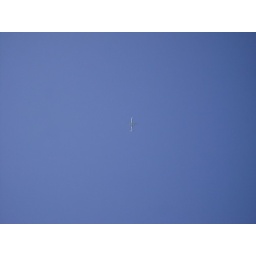
Plane in blue sky